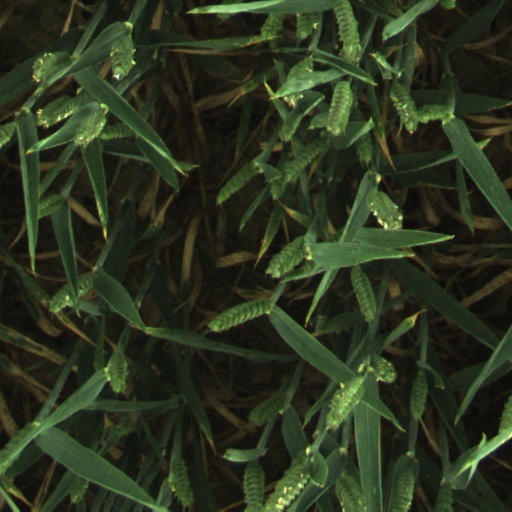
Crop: wheat